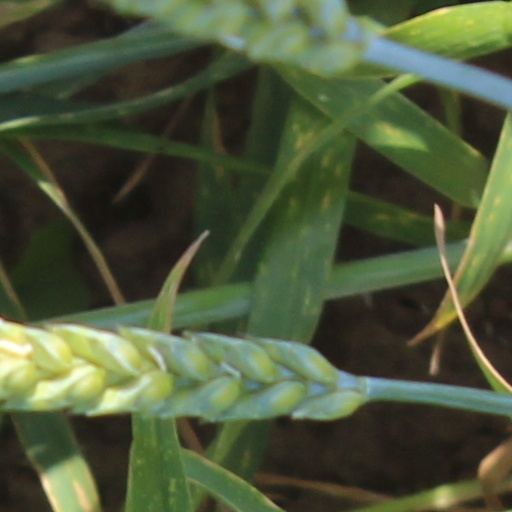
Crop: wheat